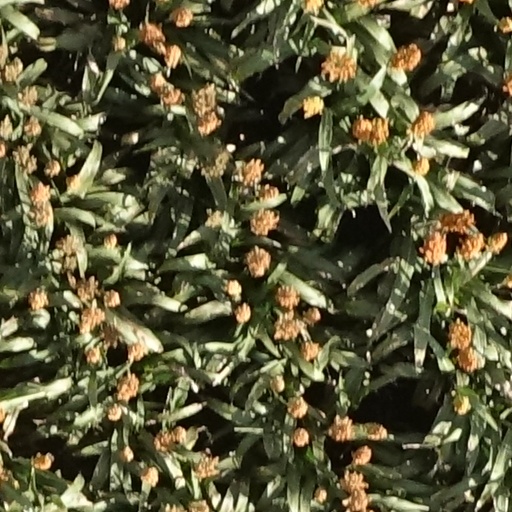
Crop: sorghum